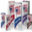
Label: can